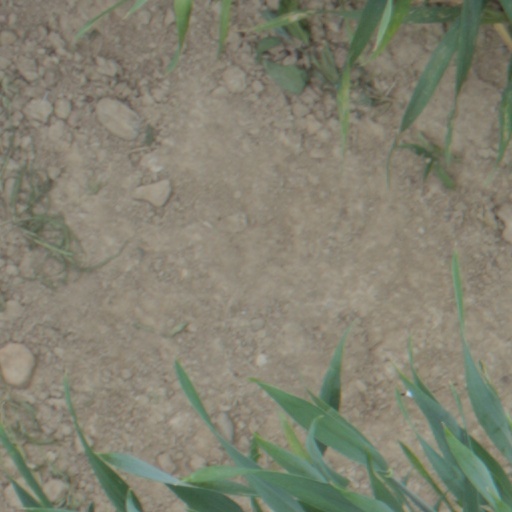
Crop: wheat